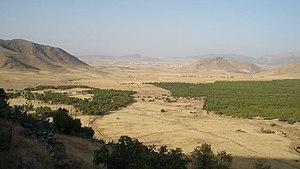
Forêt de pin d'Alep en reboisement , plaine sud ouest de Ain Mlila, au fond Ain Mlila et les contreforts du Dj Fortas et Guérioune
La wilaya d'Oum El Bouaghi ; en berbère : ⵜⴰⵎⵏⴰⴹⵜ ⵏ ⵓⵎ ⴻⵍ ⴱⵓⴰⵖⵉ ; en arabe : ولاية أم البواقي est une wilaya algérienne, issue du découpage administratif de 1974 alors qu'elle dépendait de l'ancien département de Constantine.